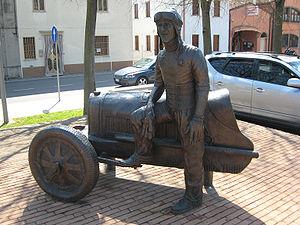
Tazio Giorgio Nuvolari, dit Tazio Nuvolari, né le 16 novembre 1892 à Castel d'Ario et mort le 11 août 1953 à Mantoue, est un pilote motocycliste et un pilote automobile italien également connu sous les surnoms d'Il Mantovano Volante ou Nivola. Deux fois champion d'Italie de vitesse moto en 1925 et 1927, champion d'Europe de vitesse moto en 1926 et champion d'Europe des pilotes automobiles en 1932, il reste célèbre tant pour ses exploits en course que pour sa personnalité et son style de pilotage.